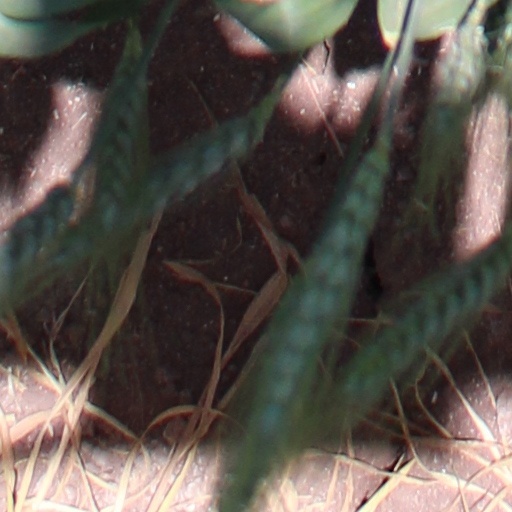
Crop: wheat